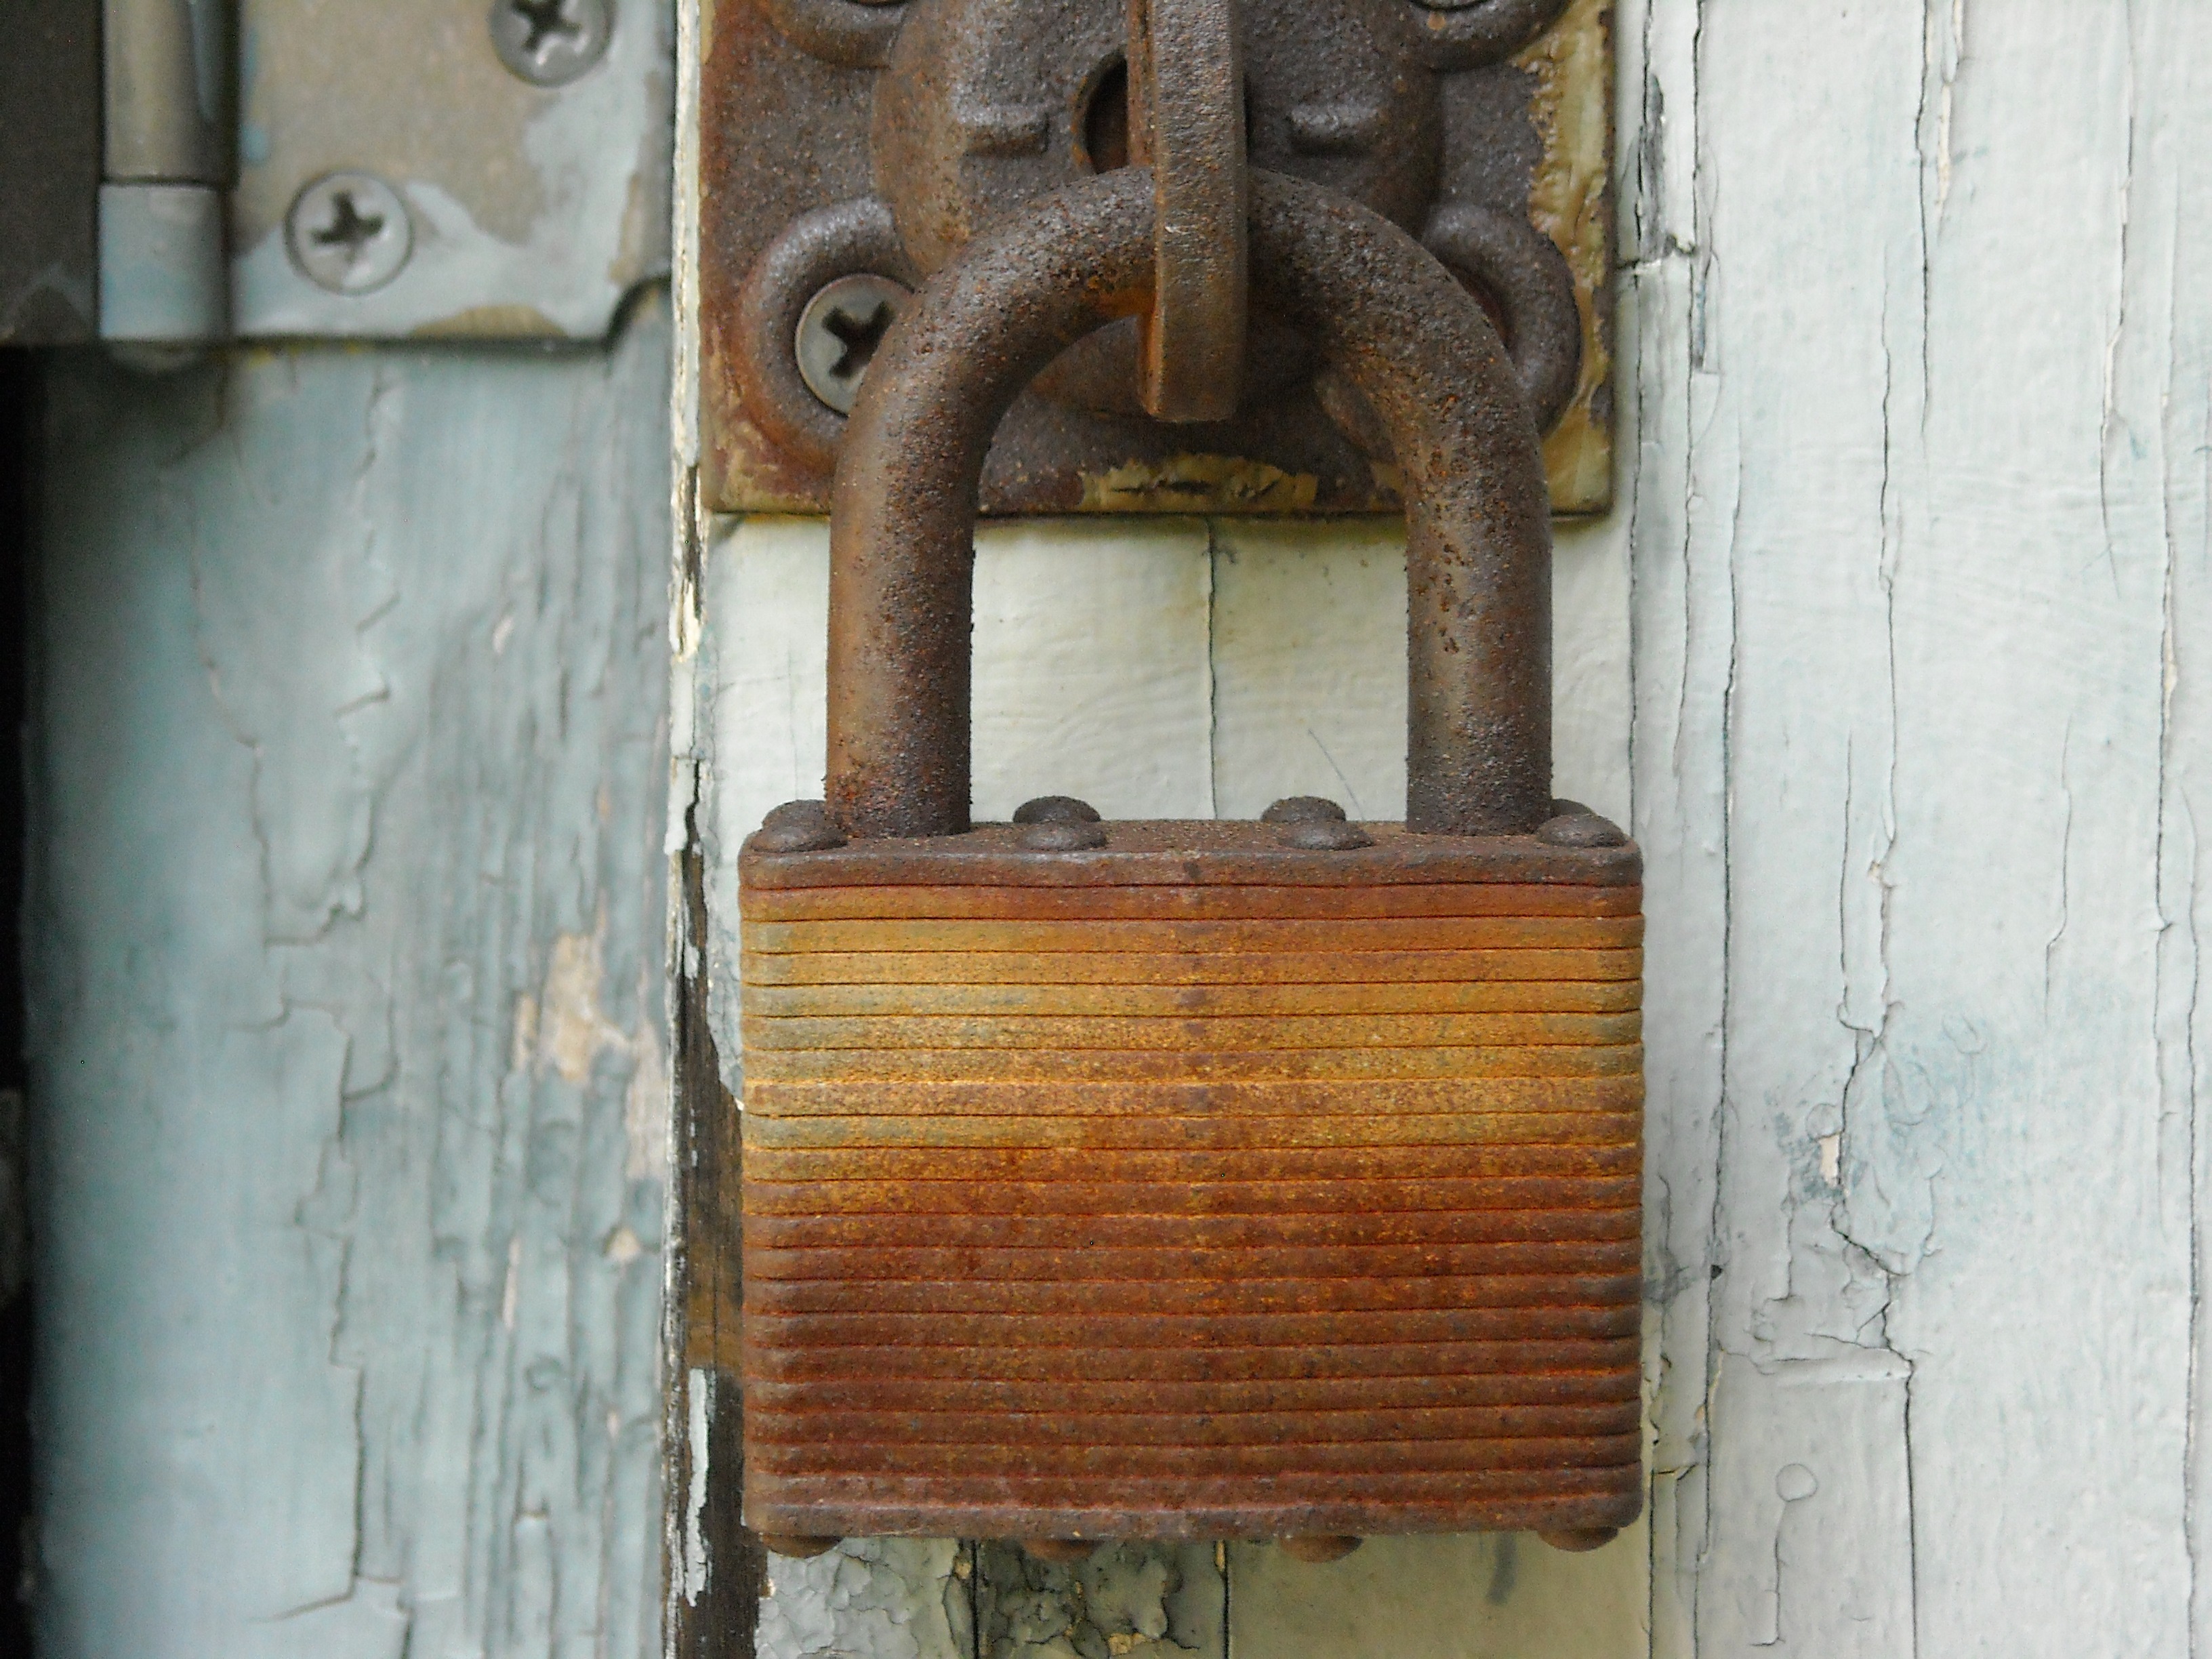
wood, antique, old, wall, rust, door, weathered, padlock, rusty, rusted, iron, lock, carving, man made object